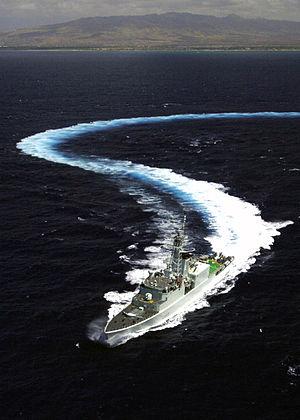
Le NCSM Algonquin (DDG 283) est un destroyer de la classe Iroquois de la Marine royale canadienne des Forces canadiennes. Il est assigné aux Forces maritimes du Pacifique et son port d'attache est la base des Forces canadiennes Esquimalt en Colombie-Britannique sur l'île de Vancouver dans l'océan Pacifique. Son rôle principal en temps de guerre est la lutte antiaérienne et anti-sous-marine, mais il a également pour fonctions d'effectuer des missions de recherche et sauvetage, des patrouilles de souveraineté et de surveillance des zones de pêche. Il est équipé pour servir de commandement à un groupe opérationnel.